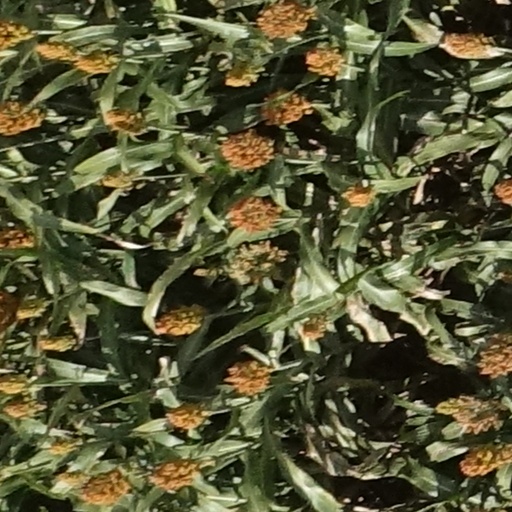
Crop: sorghum